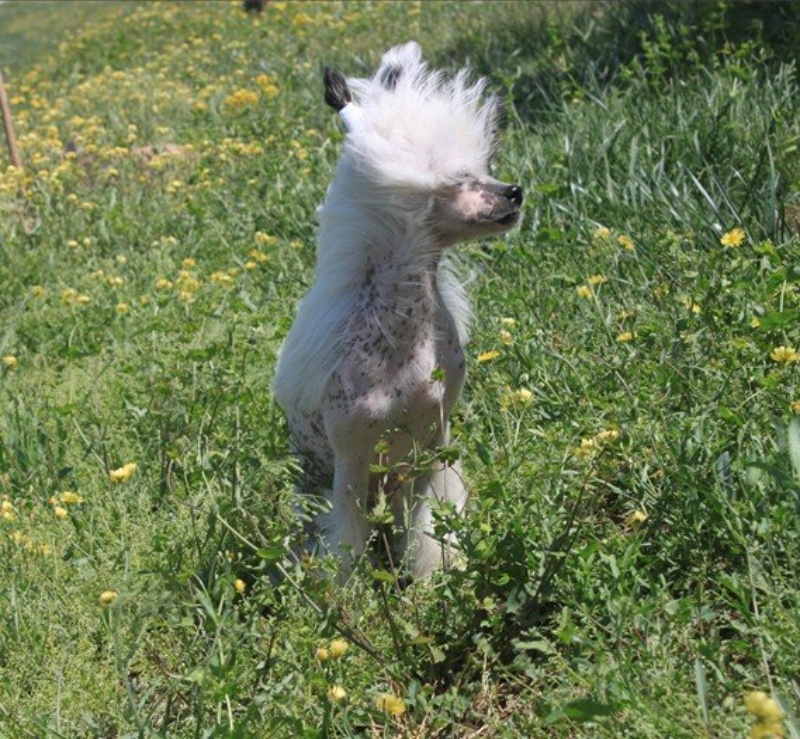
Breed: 234-n000093-Chinese_Crested_Dog